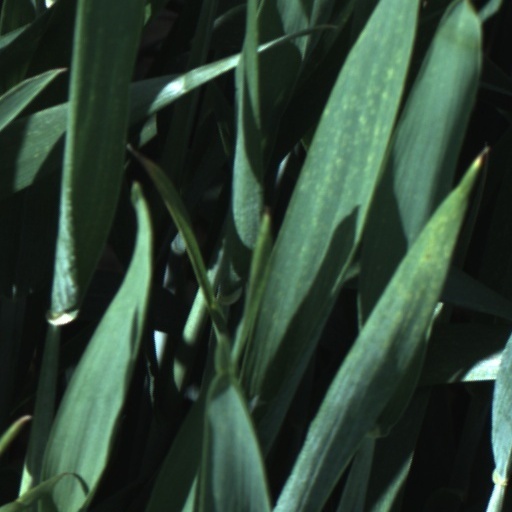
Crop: wheat